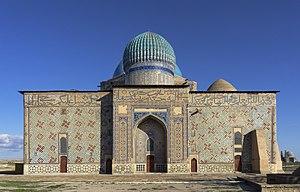
Le mausolée de Khoja Ahmed Yasavi, à Turkestan (Kazakhstan).